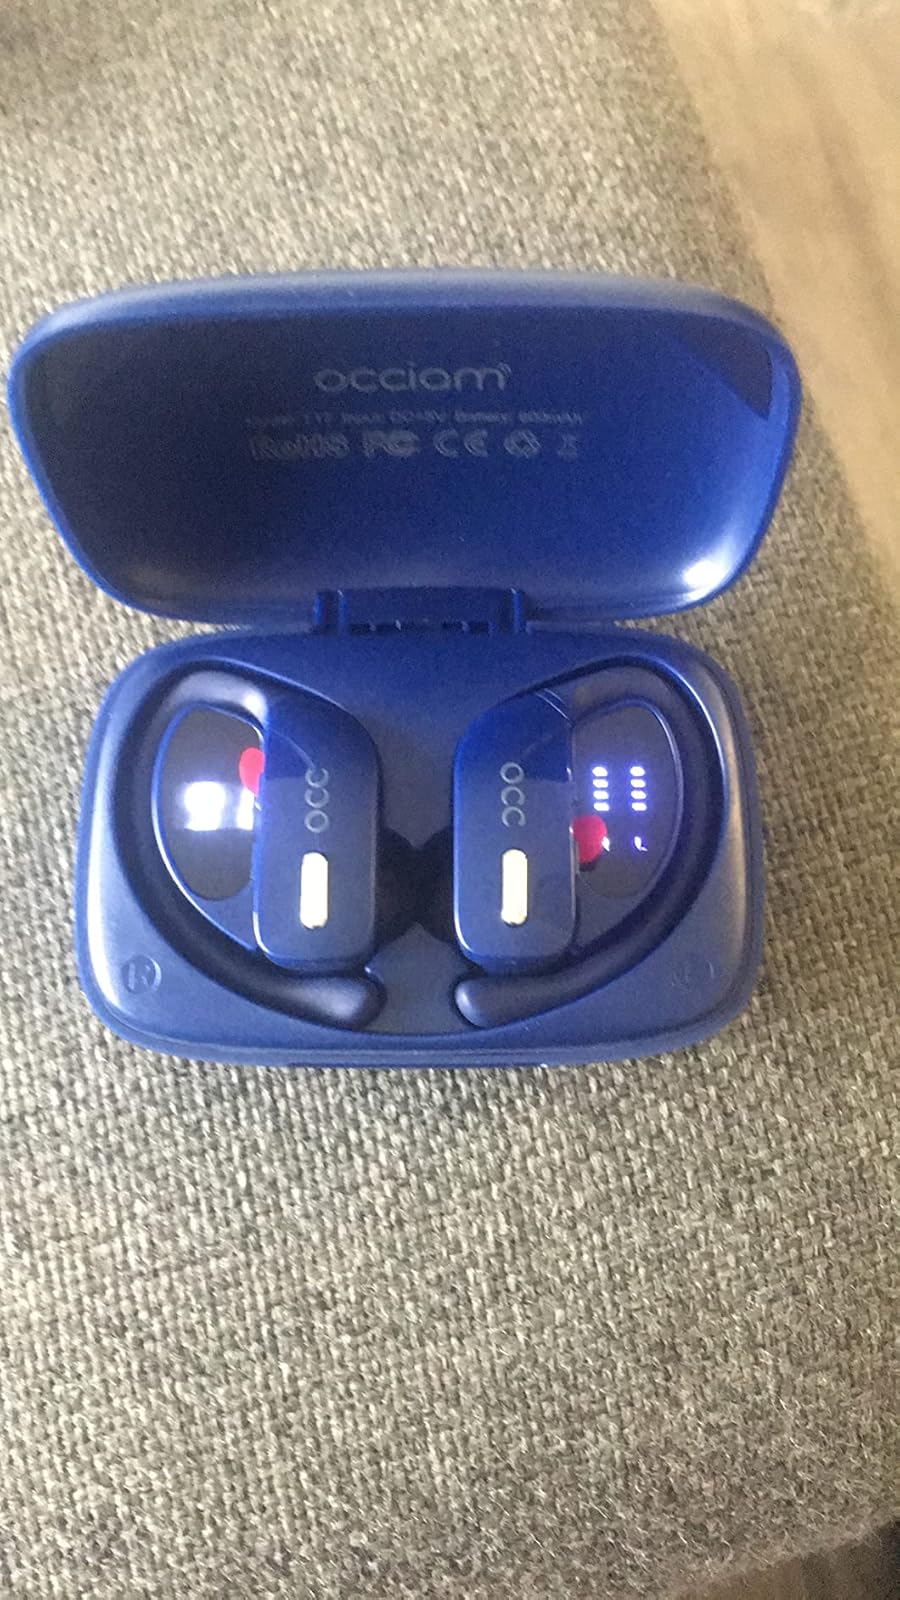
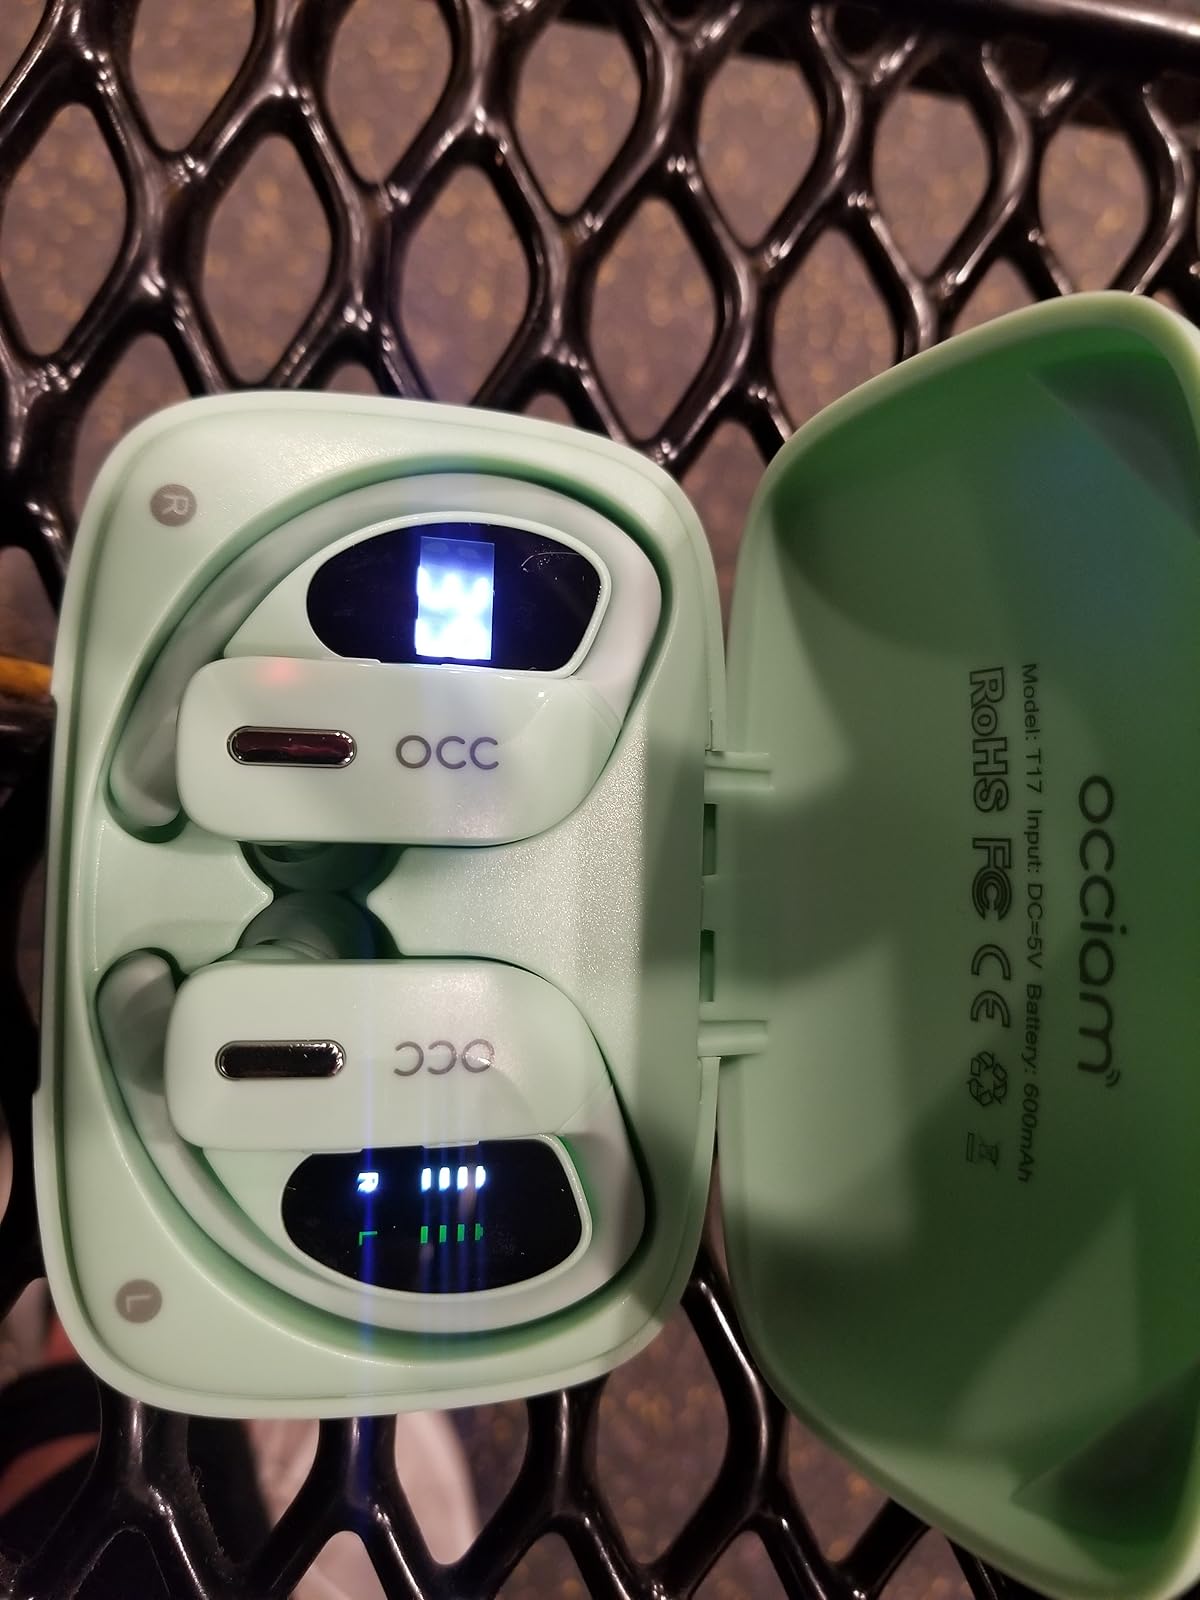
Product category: earbuds
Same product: no